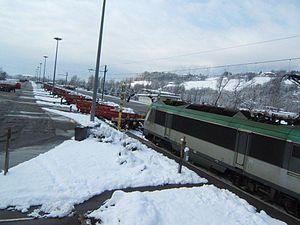
Le Modalohr ou Lohr UIC est un type de wagon conçu et fabriqué par la société française Lohr Industrie. C'est aussi le nom de la filiale créée pour commercialiser ce modèle de wagons.
L'autoroute ferroviaire alpine est un service de transport de camions sur wagons spéciaux circulant sur une distance de 175 km entre la France et l'Italie par le tunnel ferroviaire du Mont-Cenis.